Celebrity privacy

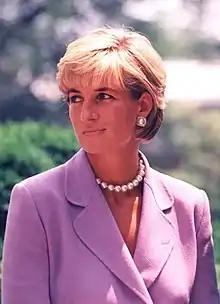
Diana, Princess of Wales

Celebrities' pictures are taken and sold to the press for financial purposes by freelance photographers known by the term "paparazzi." Some techniques which the term paparazzi use include stalking, which could cause turbulence to the lives of celebrities if approached aggressively. The method of stalking is harmful according to past events, as it has led to injury or death of the star. The death of Diana, Princess of Wales, has been cited as an example of the risks of paparazzi techniques. On the other hand, scholar Elizabeth Hindman claims that the sale of exaggerated content without context to sensationalize particular moments has decreased credibility in the news industry.